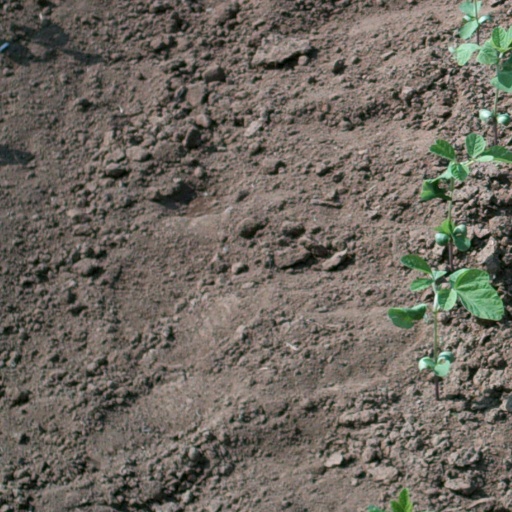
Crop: soybean